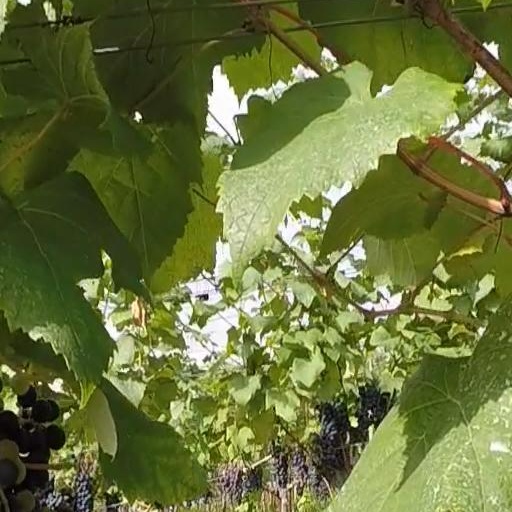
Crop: grape